Hugo Weaving

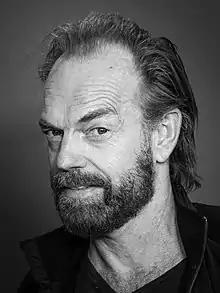
Weaving in 2018

Hugo Wallace Weaving (born 4 April 1960) is a British and Australian actor. He is the recipient of six Australian Academy of Cinema and Television Arts Awards (AACTA).